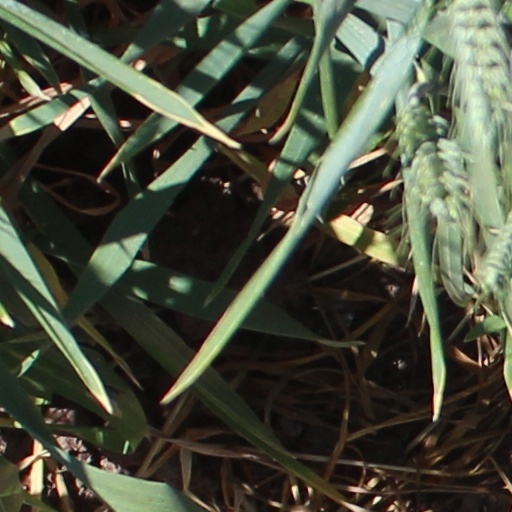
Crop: wheat